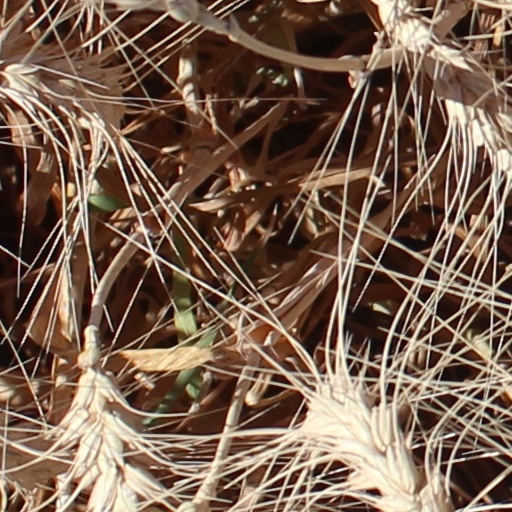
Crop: wheat